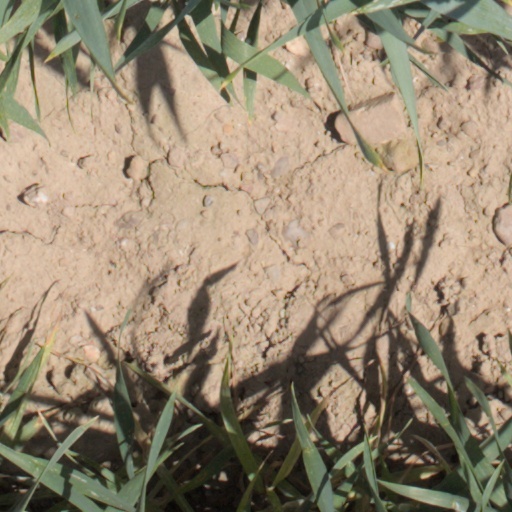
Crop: wheat